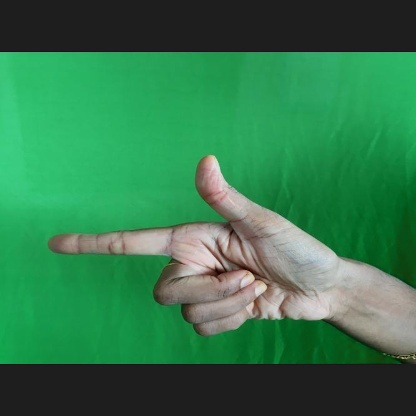
Mudra: Chandrakala